Healing of periapical lesions

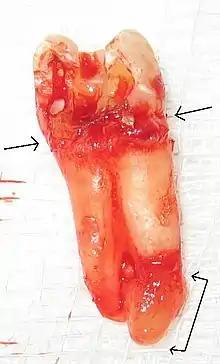
Tooth #5, the upper right second premolar, after extraction. The two single-headed arrows point to the CEJ, which is the line separating the crown (in this case, heavily decayed) and the roots. The double headed arrow (bottom right) shows the extent of the abscess that surrounds the apex of the palatal root.

In response to tissue injury, neutrophils leave the circulatory system in great numbers and gather at the site of tissue injury. They are drawn to the site by chemotaxis, following a concentration gradient of chemotactic molecules until they reach the site of greatest concentration: the site of injury and microbial presence. Once there, the antimicrobial action of superoxide and hydrogen peroxide, derived from the metabolic processes of the neutrophils, act to combat the microbial invasion. While primarily mobilized to kill the invading microorganisms, the neutrophils actually cause a significant amount of host tissue damage as well. Although the neutrophils themselves rarely remain alive for more than a few days, the excessive accumulation of dead neutrophils and the enzymes they released is a major cause of tissue breakdown in the acute phases of apical periodontitis.